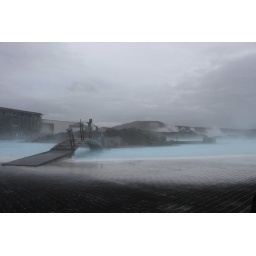
smoky, spooky bridge over blue lagoon